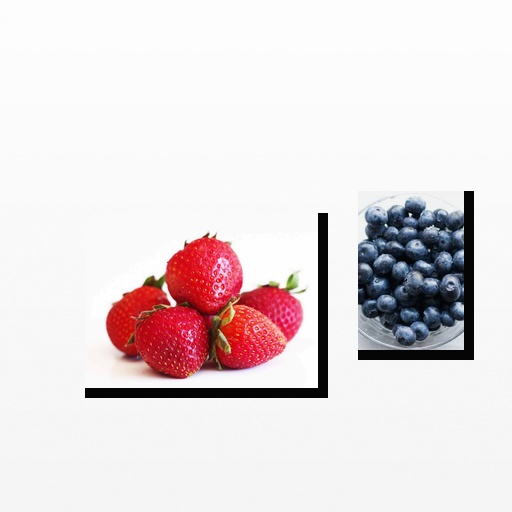
Food items: strawberry, blueberry